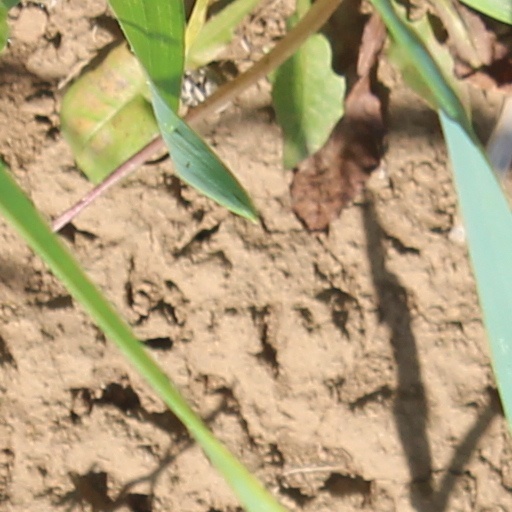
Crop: wheat